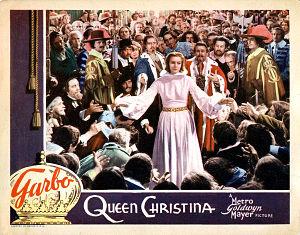
La liste de films historiques comprend les différentes production cinématographique évoquant les événements et les personnages de l'histoire.
Greta Lovisa Gustafsson, dite Greta Garbo /ˈɡrêːta ˈɡǎrːbʊ/ est une actrice suédoise naturalisée américaine, née le 18 septembre 1905 à Stockholm et morte le 15 avril 1990 à New York.